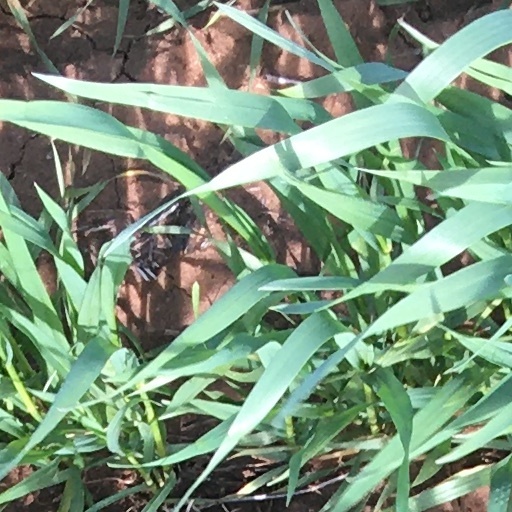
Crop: wheat